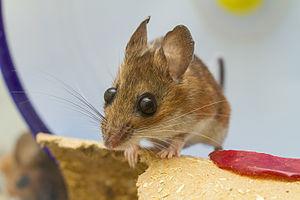
Cette liste des mammifères au Québec est basée sur la « Liste de la faune vertébrée du Québec ». Elle comprend les espèces disparues dans l'histoire récente et les espèces introduites. Elle compte 97 espèces en neuf ordres : une espèce de didelphimorphes, dix espèces d'insectivores, huit espèces de chiroptères, trois espèces de lagomorphes, 25 espèces de rongeurs, 21 espèces de fissipèdes, cinq espèces d'artiodactyles, sept espèces de pinnipèdes et 17 espèces de cétacés.